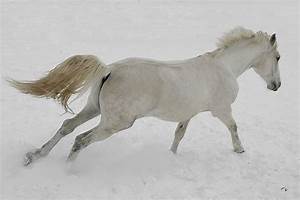
Label: cavallo